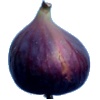
Label: Fig 1